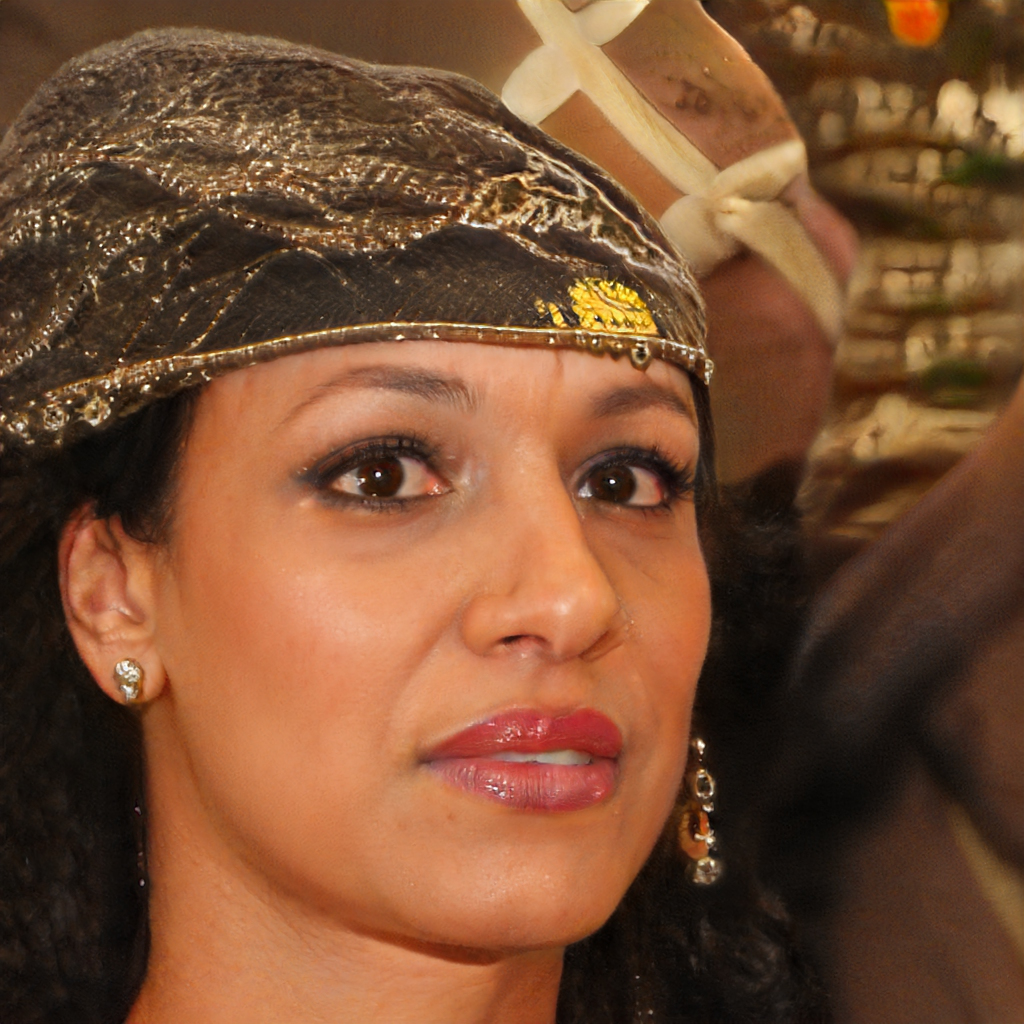
Gender: Female